Chalford

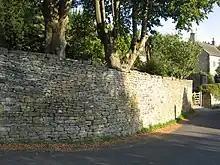
Dry stone wall in Chalford Hill

In common with other towns and villages in the area, buildings are generally constructed of Cotswold stone, with local fields enclosed by dry stone walling. The area is designated as an Area of Outstanding Natural Beauty and the village itself is a designated conservation area.